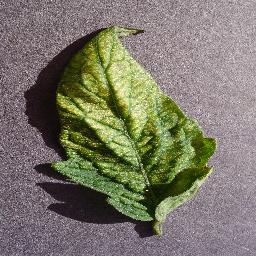
Label: Tomato___Spider_mites Two-spotted_spider_mite